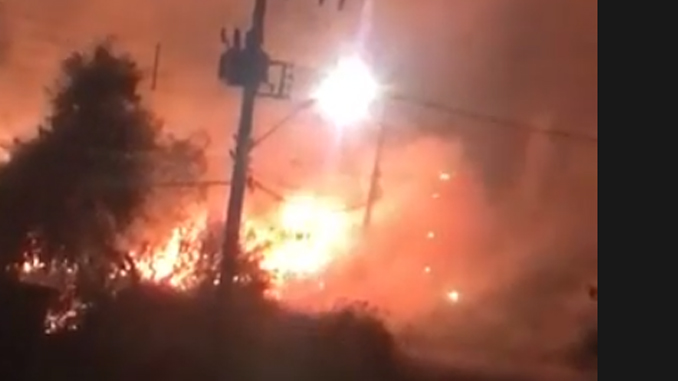
Fire: yes
Smoke: yes